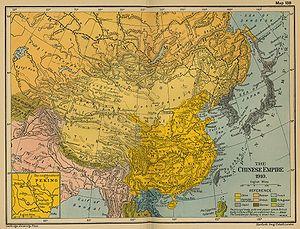
La dynastie Qing, d'origine mandchoue, est la dernière dynastie impériale à avoir régné sur la Chine, de 1644 à 1912. Elle a succédé à la dernière dynastie ethniquement chinoise, la dynastie Ming. En rébellion ouverte contre les Ming dès 1616, les Mandchous prirent progressivement le pouvoir dans l'ensemble de la Chine, prenant Pékin en 1644 et instaurant un nouveau régime politique, l'empire du Grand Qing. La Chine ne fut totalement sous leur autorité qu'en 1683.
Jinghong, romanisé jadis en Chiang Hung, Chengrung, Jinghung, kianghung, etc., est une ville de la province du Yunnan en Chine. C'est une ville-district, chef-lieu de la préfecture autonome dai de Xishuangbanna. Elle est située au bord du Mékong et frontalière de la Birmanie.
Le Tibet sous la tutelle des Qing désigne la période pendant laquelle la région fut structurellement, militairement et administrativement contrôlée à des degrés divers par la dynastie Qing, établie sur l'ensemble de la Chine par les Mandchous. Instaurée après que l'armée Qing eut défait les Dzoungars qui occupaient le Tibet, cette tutelle, qui conférait au gouvernement du dalai-lama un certain degré d'autonomie politique, prit fin quelque deux siècles plus tard, avec la chute de l'Empire en 1912. Un résident impérial, l’amban, était stationné avec une escorte militaire à Lhassa, d'où il faisait des rapports au Lǐfàn Yuàn, un bureau gouvernemental des Qing qui supervisait les régions frontalières de l'Empire.
La Mandchourie sous le contrôle de la dynastie Qing est la période durant laquelle la dynastie Qing domine l'intégralité de la Mandchourie, ce qui correspond actuellement au nord-est de la Chine, ou Mandchourie Intérieure, à la région Nord de la Mongolie-Intérieure et à la Mandchourie extérieure. La dynastie Qing elle-même a été fondée par les Mandchous, un peuple toungouse originaire de Mandchourie, qui a réussi à éliminer la dynastie Ming et diriger la Chine. Ainsi, la Mandchourie jouit d'un statut quelque peu particulier sous les Qing et n'est pas administrée comme un Zhou ordinaire avant la fin de la dynastie Qing.